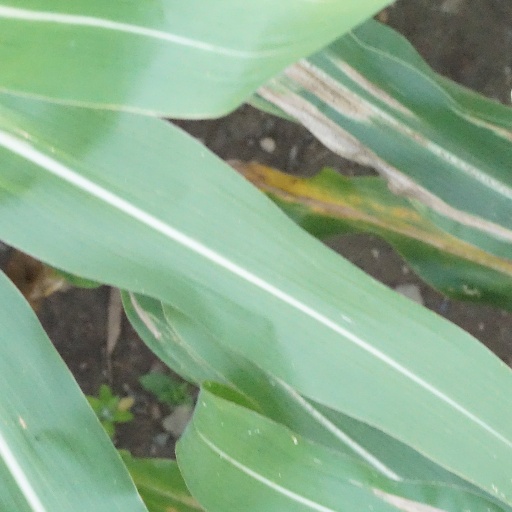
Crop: maize; corn